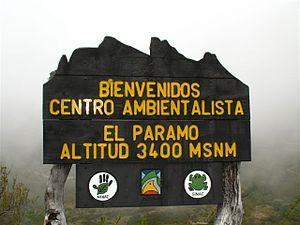
Costa Rica Chirripo paramo
La cordillère de Talamanca est la plus haute chaîne de montagnes du sud de l'Amérique centrale. Elle s'étend du sud de la vallée Centrale du Costa Rica au Panama où elle prend le nom de cordillère de Chiriquí et de Serranía de Tabasará.